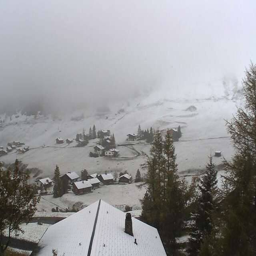
malbun ski resort lichtenstein